Juan Kouyoumdjian

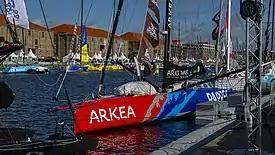
IMOCA 60 Paprec 5, 2019, design by Juan K.

In 2017, the emeritus king of Spain Juan Carlos I premiered a new 6-meter fiberglass vessel called Bribón XVII, where Juan Kouyoumdjian was in charge of the geometry design: shapes of the hull, keel and rudder. In September 2023 'Bribón', with the King Emeritus on board, was proclaimed world champion, the boat of the Real Club Náutico de Sanxenxo achieves its third world title in the 6 Meter class on the Isle of Wight.